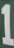
Number: 1